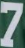
Number: 7